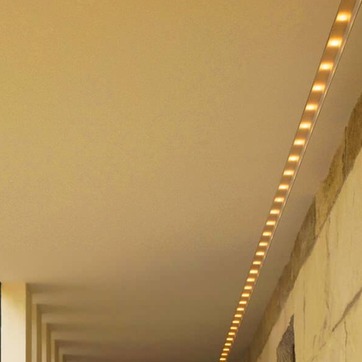
Material: painted